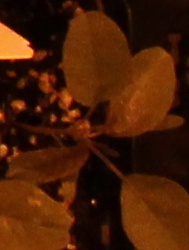
Label: Palmer Amaranth